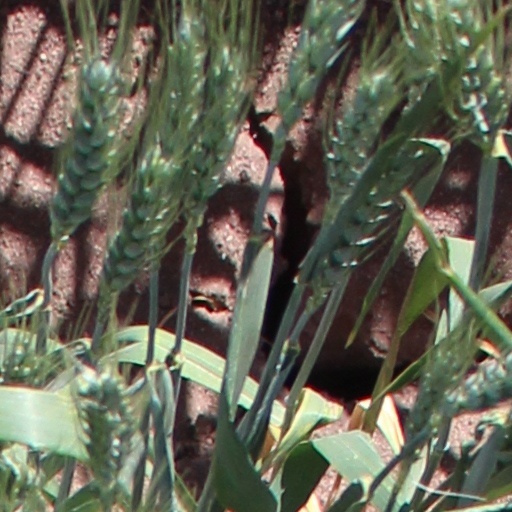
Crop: wheat